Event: Nepal Earthquake
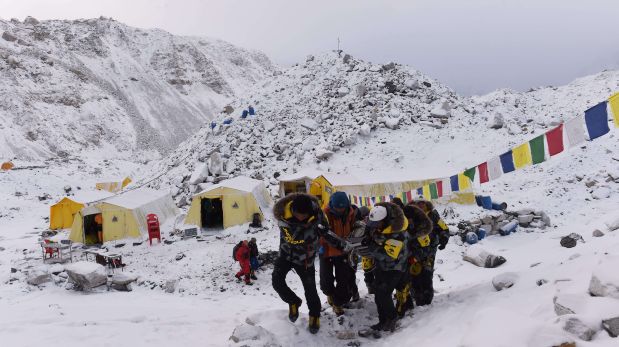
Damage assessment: damage